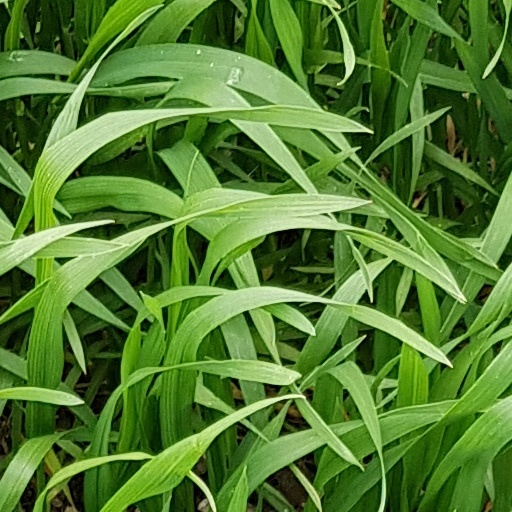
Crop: wheat